Russell Lodge No. 284

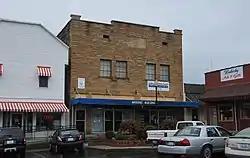

The Russell Lodge No. 284, also known as the Jamestown Masonic Lodge, on Public Square in Jamestown, Kentucky, is a Masonic Hall which was built in 1939. It was listed on the National Register of Historic Places in 1994.